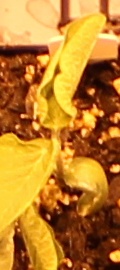
Label: Soybean